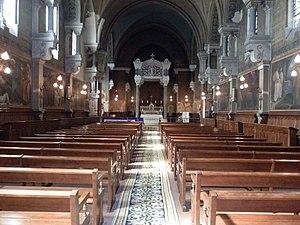
Intérieur de la chapelle de Saint Thomas d'Aquin d'Oullins.
André Marie Paul Borel, né à Lyon le 12 février 1828 et mort dans la même ville en 1913, est un peintre et graveur français.